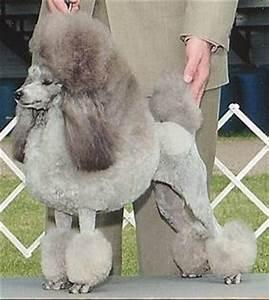
dog